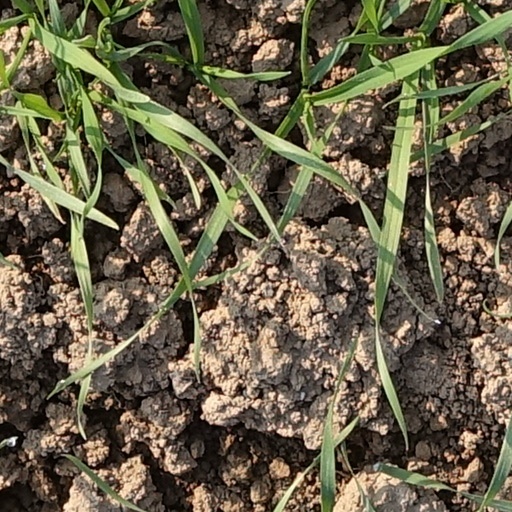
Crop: wheat